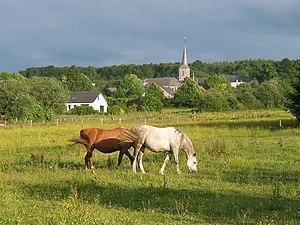
Froidfontaine est une section de la ville belge de Beauraing située en Région wallonne dans la province de Namur.